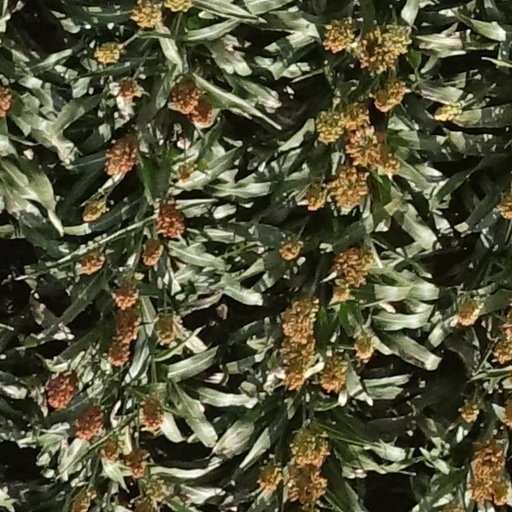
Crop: sorghum